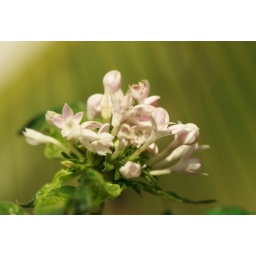
Pink flowers in my balcony